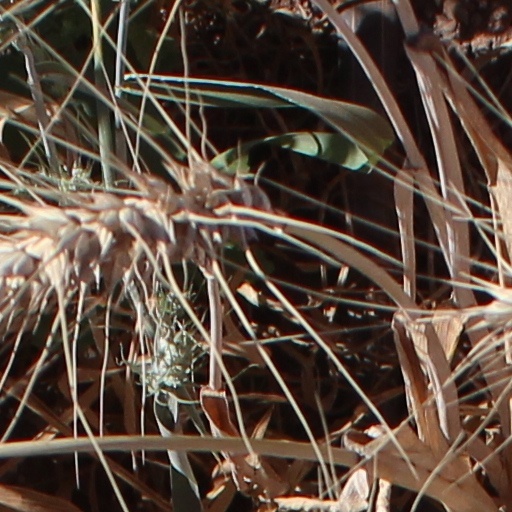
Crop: wheat